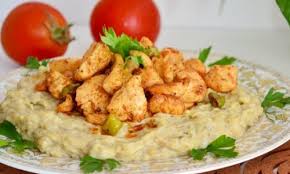
Yemek: hunkar_begendi